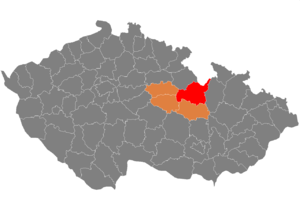
Le district de Ústí nad Orlicí est un des quatre districts de la région de Pardubice, en Tchéquie. Son chef-lieu est la ville d'Ústí nad Orlicí.